Battle of Marash

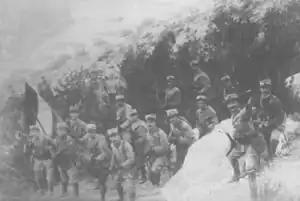
The bulk of the French garrison at Marash was made up of Armenians (such as those from the French Armenian Legion seen above), Algerians and Senegalese.

The first French units to come under attack were those officers accompanying the local gendarmerie, or standing guard. The contingents of the French garrison at Marash, numbering only 2,000 men, were separated from one another in the citywide siege. Direct communications did not exist between Marash and division headquarters and General Dufieux was only informed of the insurrection on 31 January, after several Armenians from the French Armenian Legion managed to disguise themselves as Muslims and cross the battle lines.Hovannisian & Payaslian (2008) pp.510-11 He immediately appointed Lieutenant Colonel Robert Normand to lead a relief expedition to Marash, composed of three infantry battalions and half a squadron of cavalry, and dispatched aerial recon flights, giving hope to the besieged French, Armenians and American relief workers who were assisting the local population.